Anthony Carter (basketball)

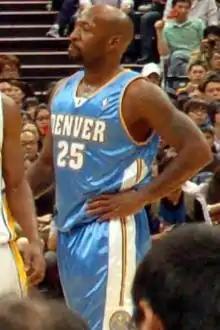
Carter during his tenure with the Nuggets

Anthony Bernard Carter (born June 16, 1975) is an American basketball coach and former player who is an assistant coach for the Memphis Grizzlies. He played college basketball for Saddleback College and the Hawaii Rainbow Warriors.